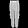
Label: Trouser